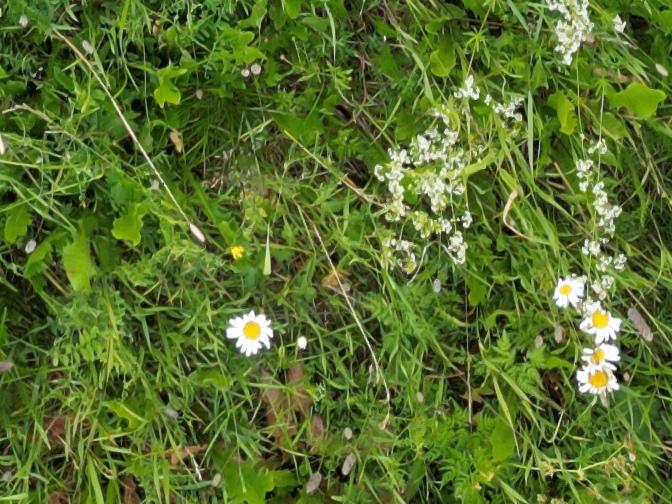
Flowers visible: yarrow flowers, yarrow flowers,  daisy flowers,  daisy flowers,  daisy flowers, yarrow flowers, yarrow flowers, yarrow flowers,  daisy flowers,  daisy flowers, yarrow flowers,  daisy flowers